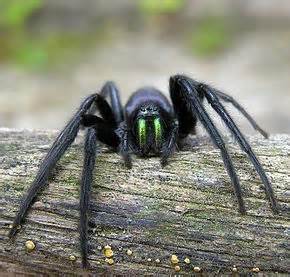
Label: spider